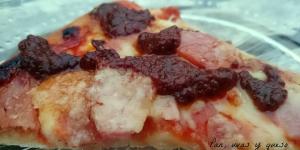
pizza de lacon con salsa picante